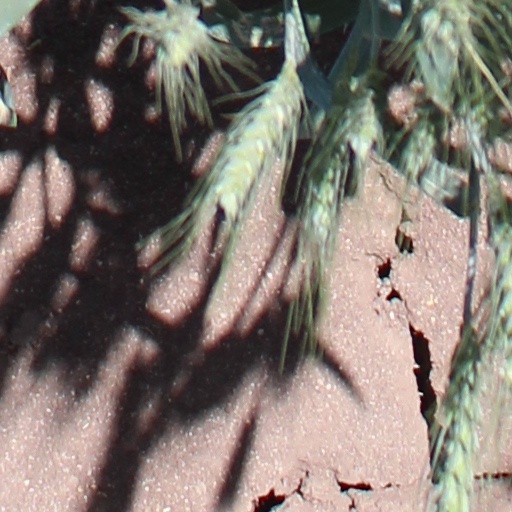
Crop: wheat